Magdalen College of the Liberal Arts

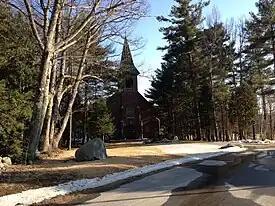
Chapel of Our Lady, Queen of Apostles, at Magdalen College

The Cardinal Newman Society recognized the college for its fidelity and Catholic identity. In 2011 the college was consecrated to the Sacred Heart and in 2014, the president outlined the principles of the college's approach to student life in an essay entitled "Finding God on the Quad: Pope Benedict XVI's Vision for Catholic Higher Education." Students regularly participated in the New Hampshire and National March for Life, were involved in public support for religious freedom, and participated in "Catholic Day at the State House" in 2015.